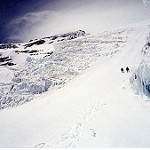
Scene: Outdoor